Education in Thailand

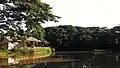
Prem Tinsulanonda International School, Chiang Mai

The ministry of education defines international schools as, "...an educational institution providing an international curriculum or international curriculum which its subject's detail has been adjusted or a self-organised curriculum, which is not the Ministry of Education's. A foreign language is used as the medium of teaching and learning and students are enrolled without restriction or limitation on nationality or religion or government regime, and are not against the morality or stability of Thailand."